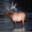
Label: deer